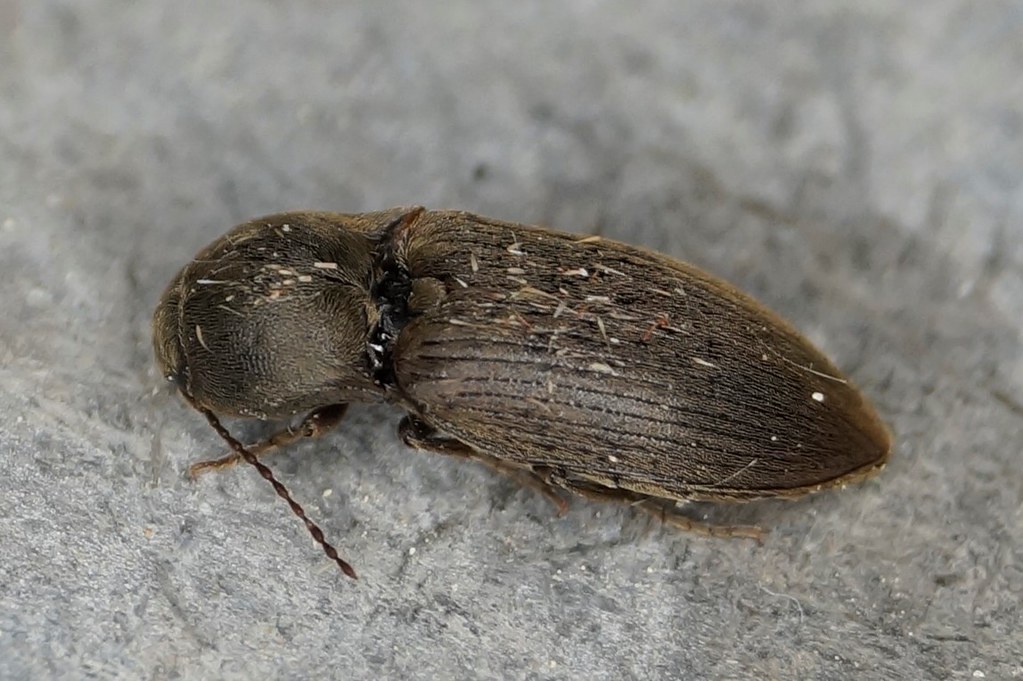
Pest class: clickbeetles_wireworms